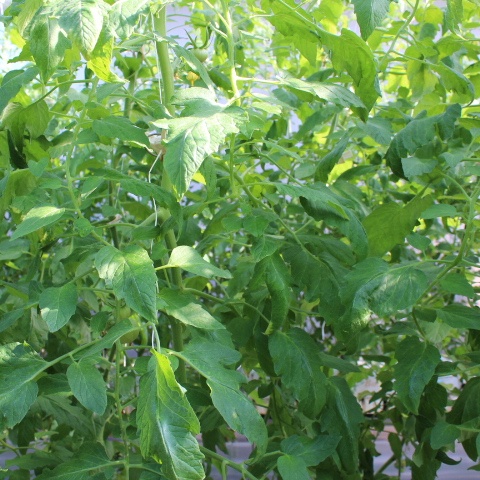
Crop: tomato